James Thompson Marshall

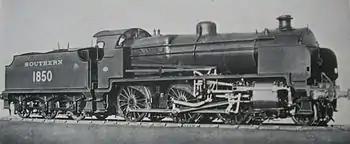
SECR N class No. 1850 with experimental J. T. Marshall valve gear

James Thompson Marshall (1854, Glanford Brigg, Lincolnshire - 1931, Knaresborough, Yorkshire) was an English railway and mechanical engineer known for inventing the 'Marshall valve gear' for steam locomotive use. James Marshall began his engineering career at the Leeds-based Steam Plough Company, and later moved to the city's Boyne Engine Works.